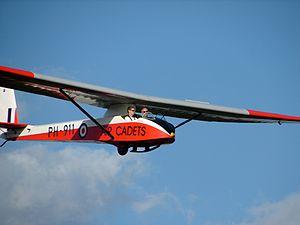
Le Slingsby T21 Sedbergh est un planeur biplace côte-à-côte d'entraînement, conçu dans les années 1940, principalement pour la Royal Air Force. Planeur torpédo aux caractéristiques saines, il est encore utilisé de nos jours, principalement parce qu'une telle configuration est devenue rarissime sur les planeurs plus récents.